Question: Please indicate a possible affordance area of the jump_skateboard that can be used for riding
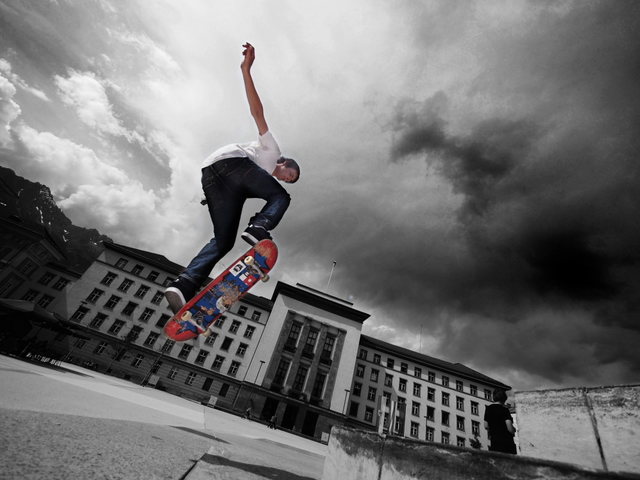
Answer: [149, 220, 290, 352]